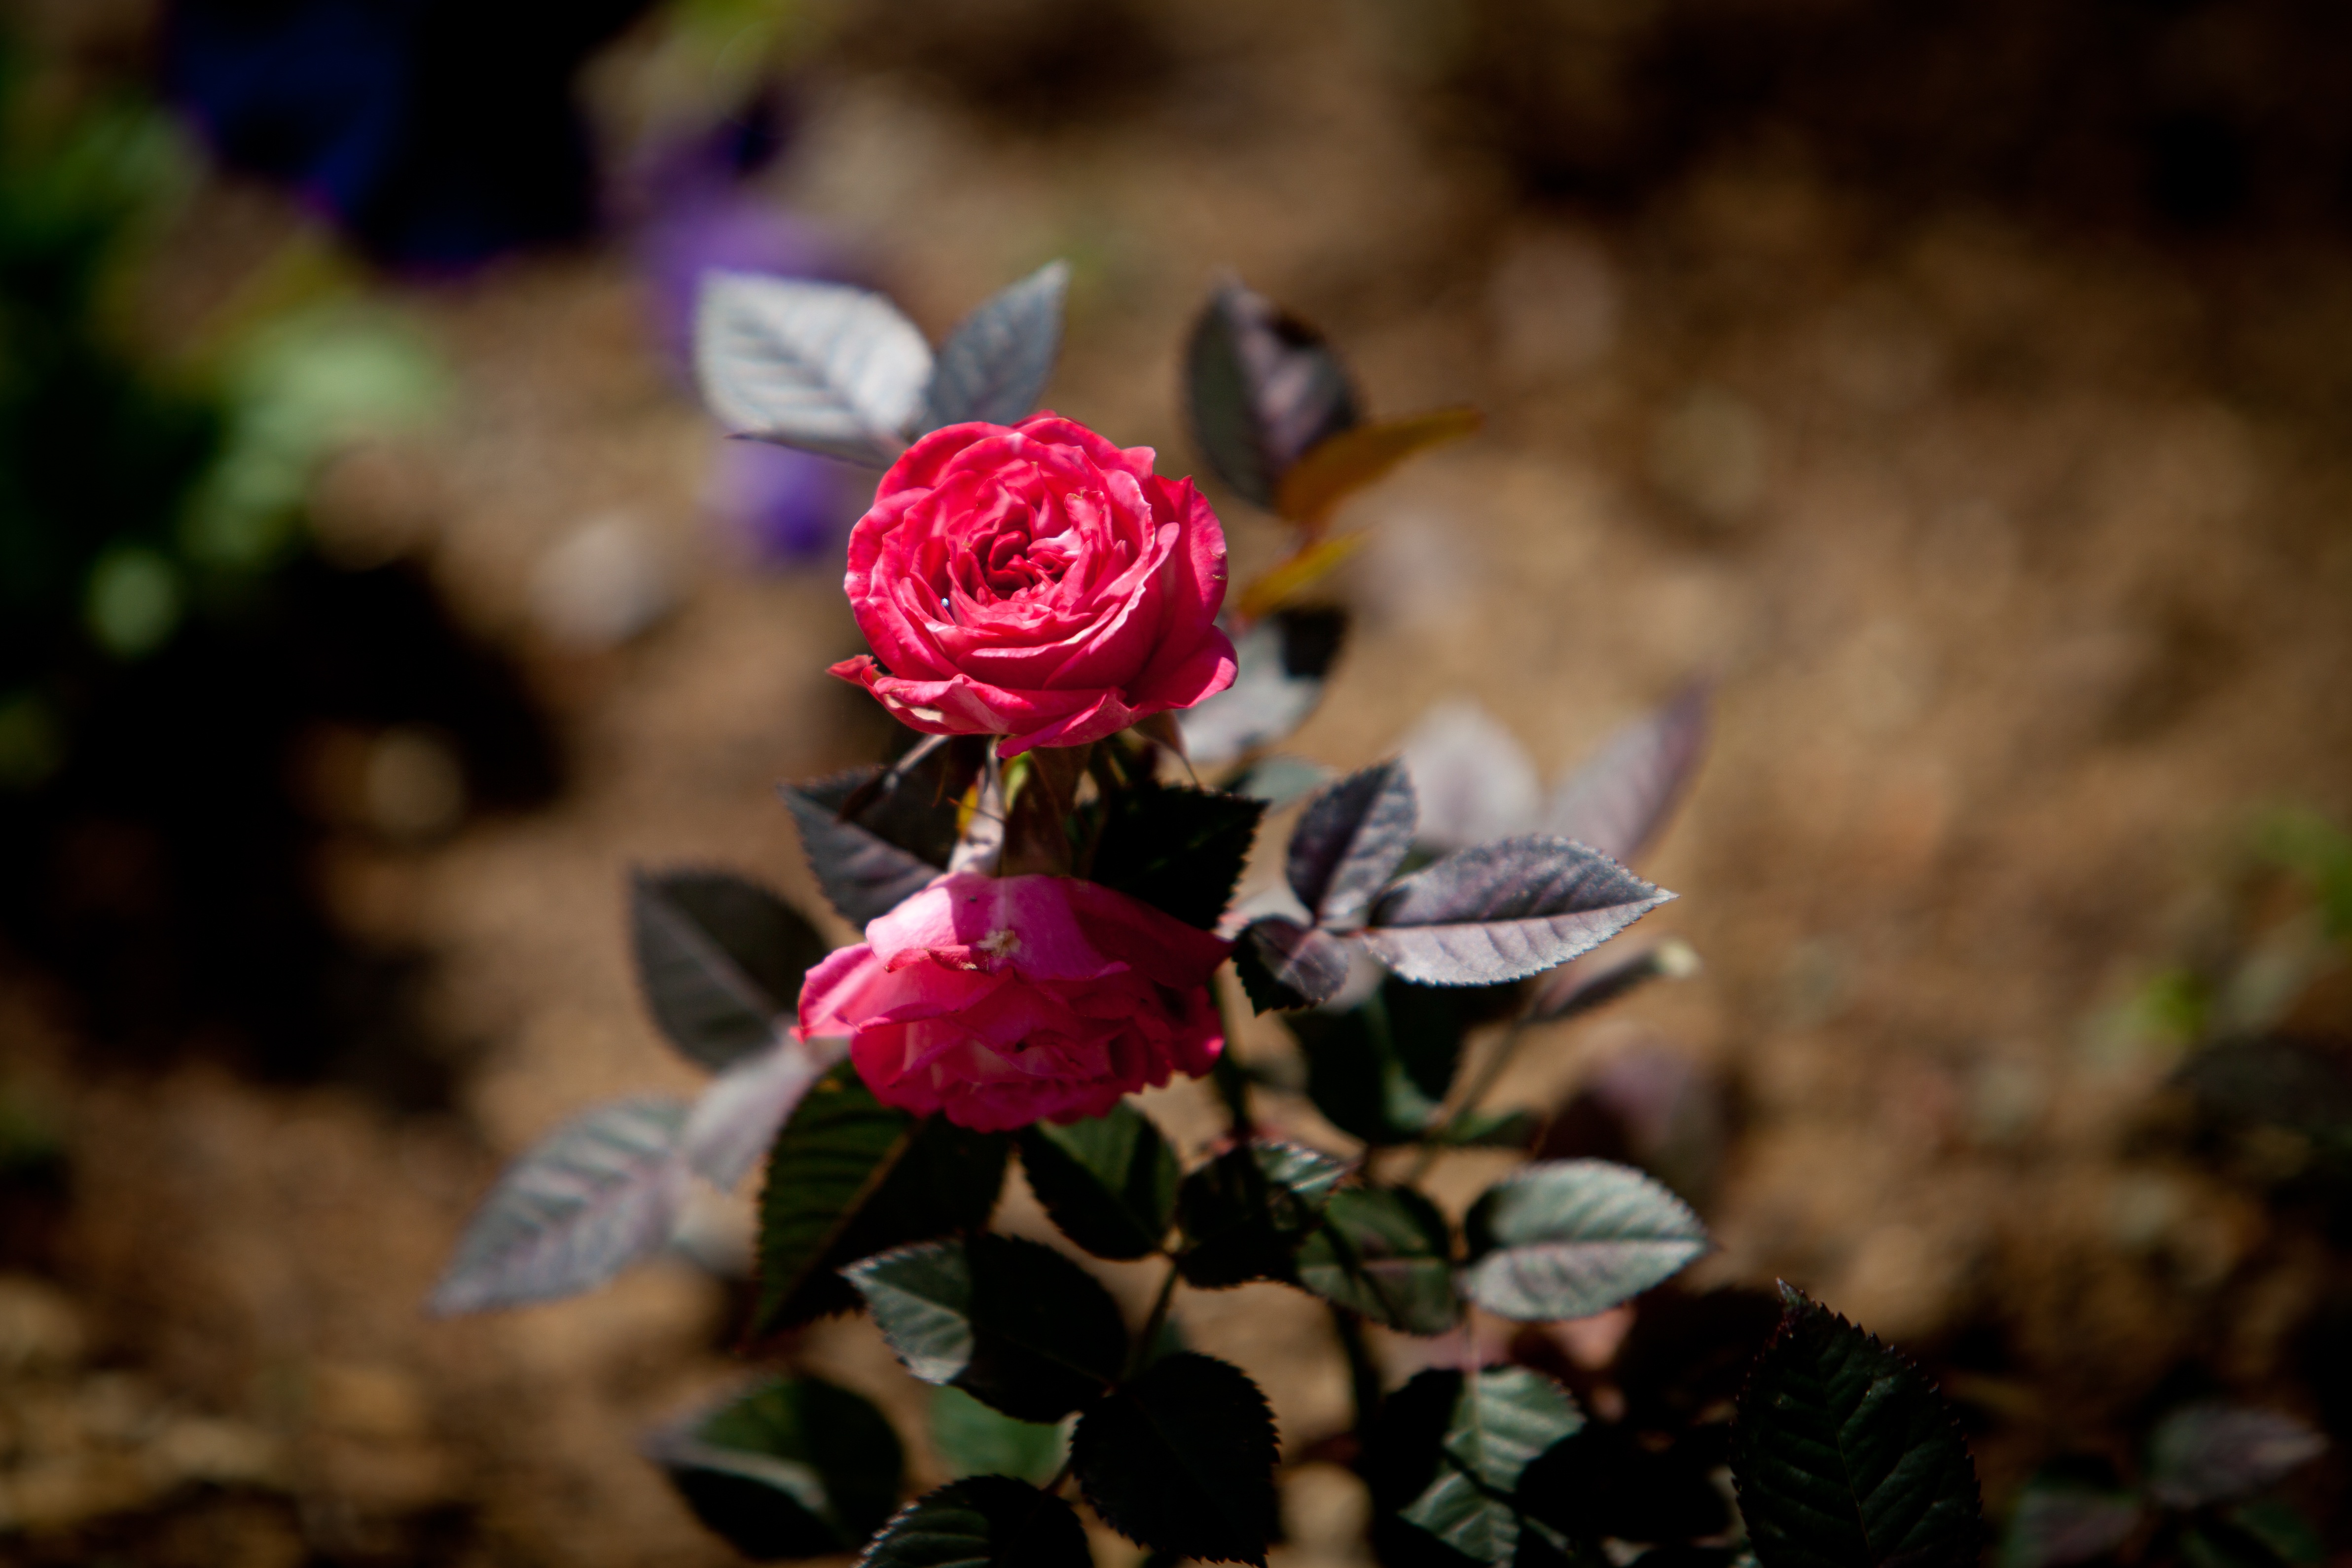
blossom, plant, leaf, flower, petal, rose, spring, autumn, botany, flora, wildflower, flowers, floristry, macro photography, flowering plant, garden roses, rose family, land plant, 70 200mm, 5dmark2